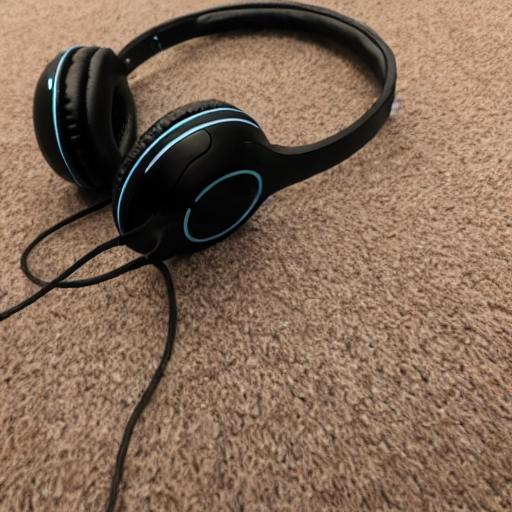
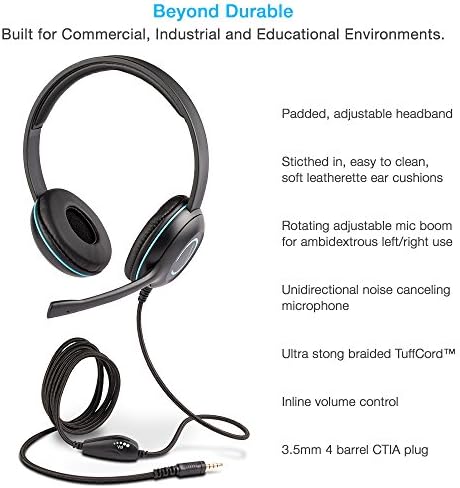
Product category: headphones
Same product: no